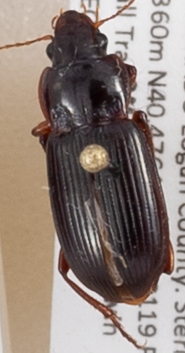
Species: Amara carinata
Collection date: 2014-06-24
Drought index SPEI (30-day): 0.71
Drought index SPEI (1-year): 0.54
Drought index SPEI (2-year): -1.01